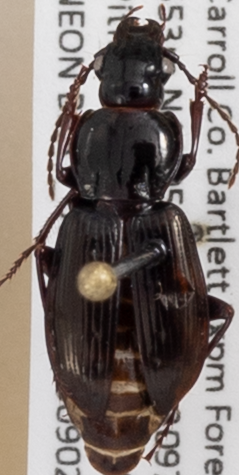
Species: Pterostichus pensylvanicus
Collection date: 2020-09-02
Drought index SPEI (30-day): -0.976
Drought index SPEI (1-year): -0.156
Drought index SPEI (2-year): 0.558